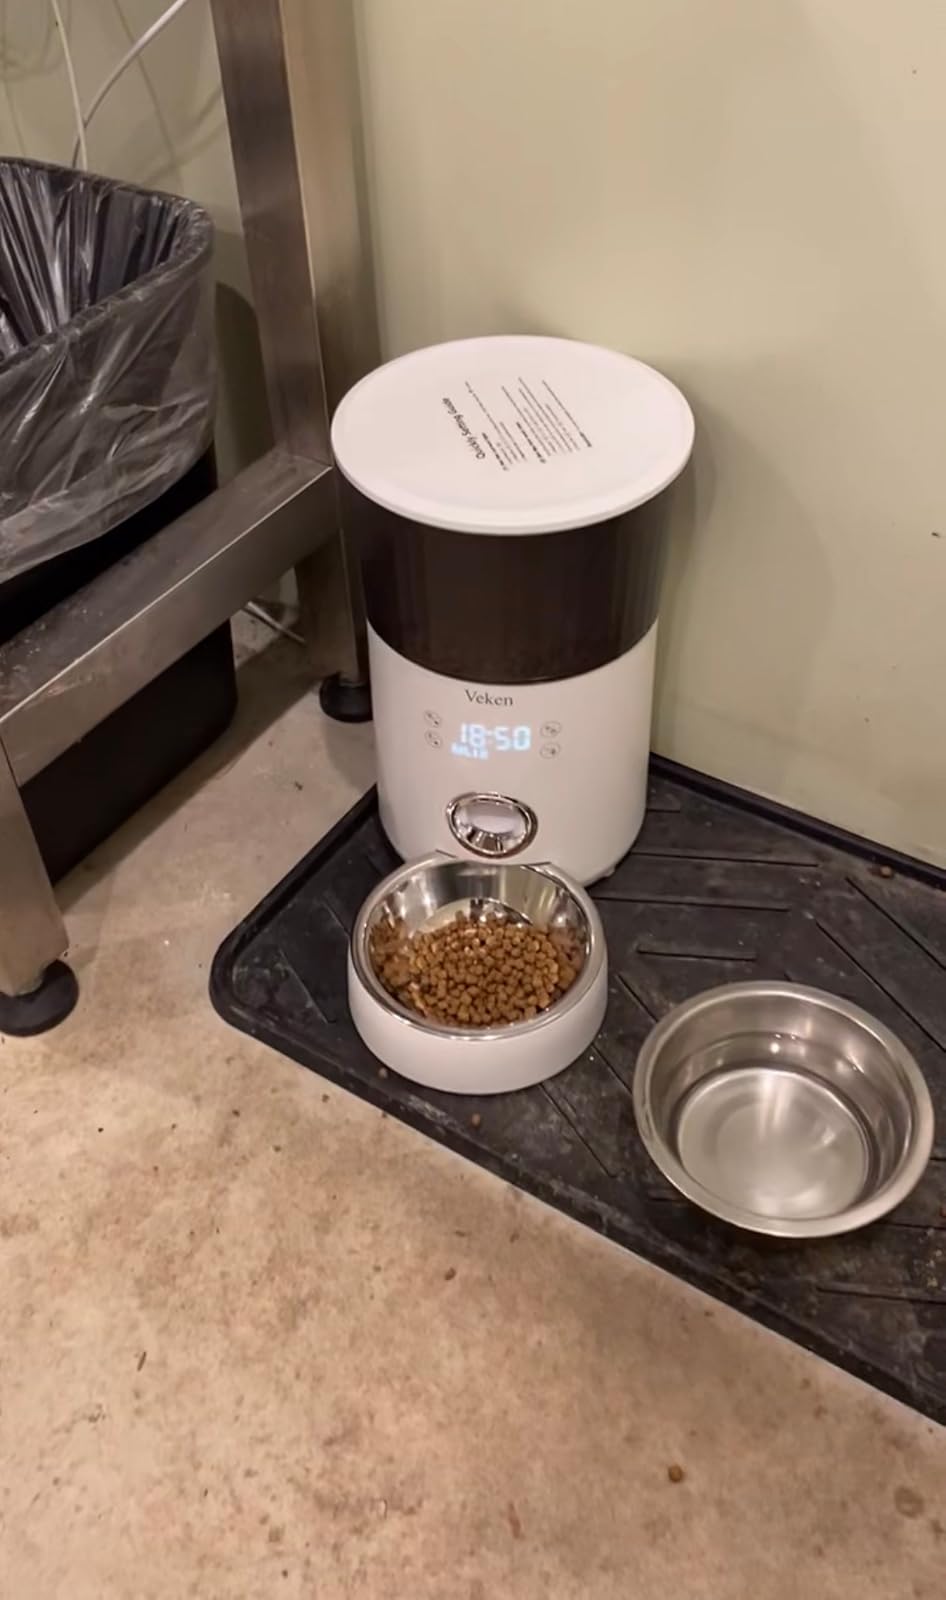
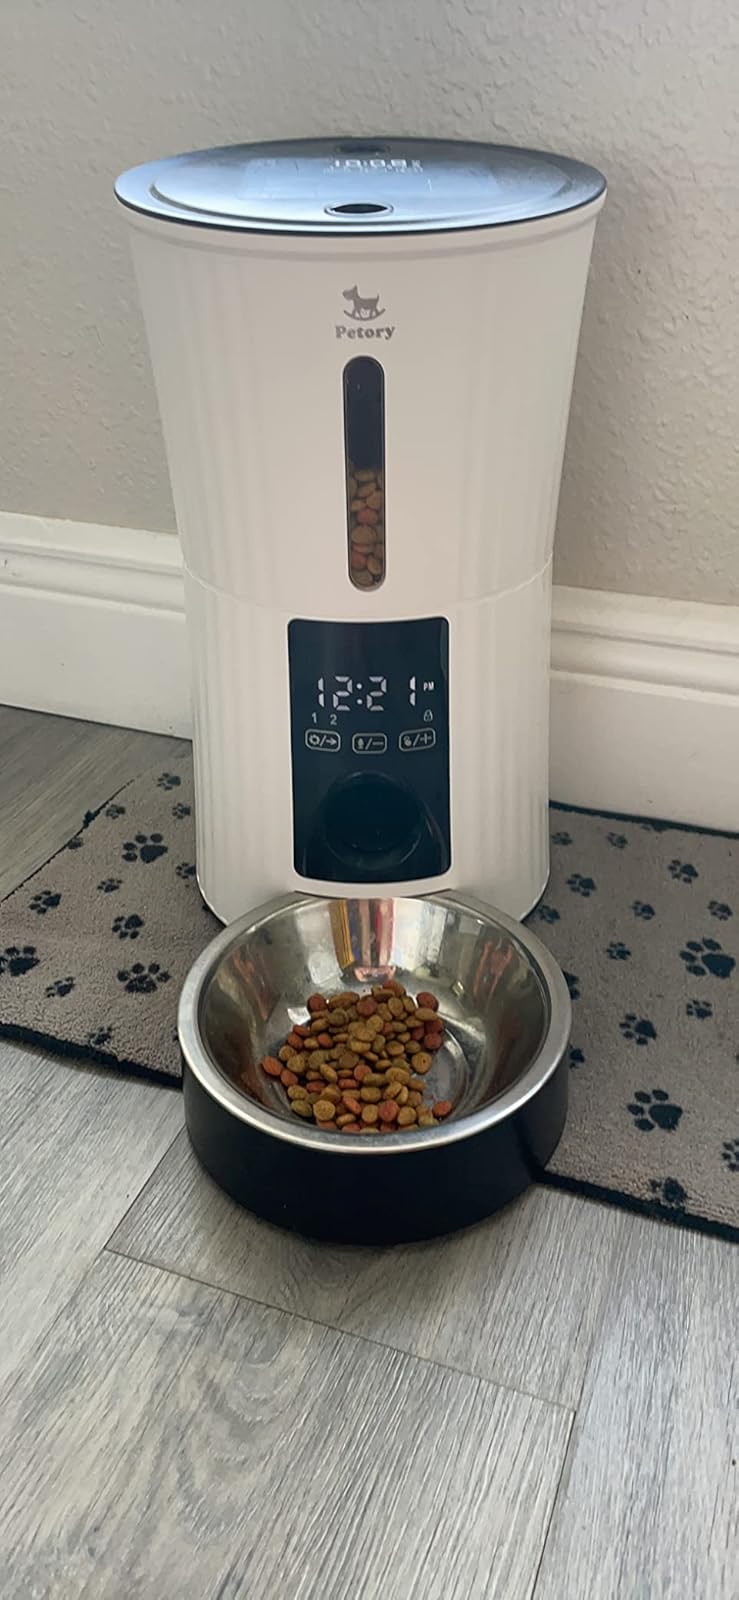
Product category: items_feeder
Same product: no